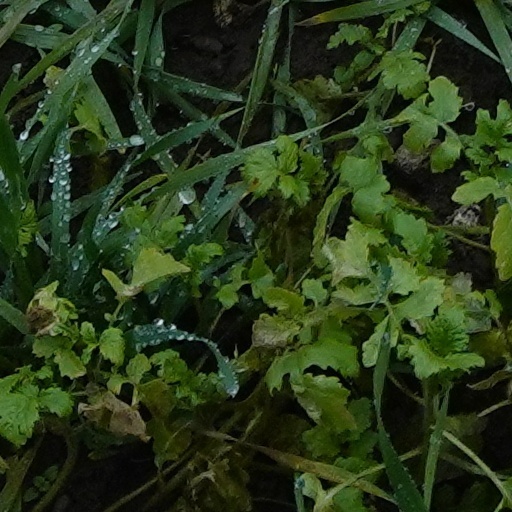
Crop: wheat